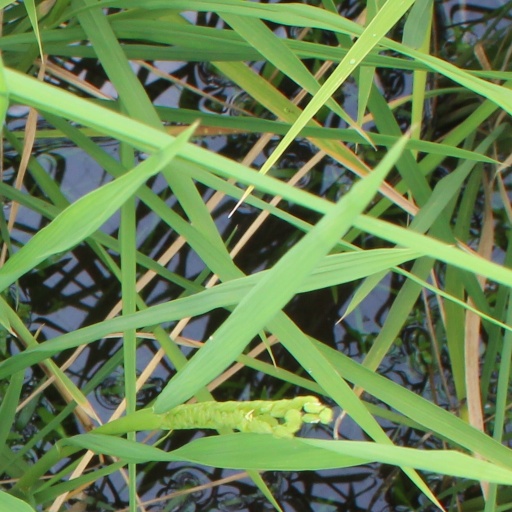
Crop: rice